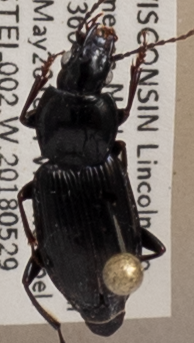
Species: Pterostichus mutus
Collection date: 2018-05-29
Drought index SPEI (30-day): -1.77
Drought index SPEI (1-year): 0.044
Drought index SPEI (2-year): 1.77